Ratchadamri Road

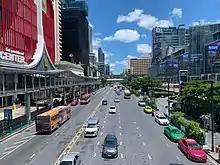
Ratchadamri Road at Central World, looking southwards

Ratchadamri Road (also spelled Rajdamri) is a road in Bangkok. It runs a distance of in a north–south direction from Pratu Nam Intersection, where it meets Phetchaburi and Ratchaprarop Roads, to Sala Daeng Intersection, where it meets Rama IV and Si Lom Roads, forming the boundary between the Pathum Wan and Lumphini Subdistricts of Pathum Wan District. It passes through Ratchaprasong Intersection at the heart of Bangkok's main shopping district, as well as the green open spaces of the Royal Bangkok Sports Club and Lumphini Park, making its eponymous neighbourhood one of the top prime real estate locations in Bangkok.